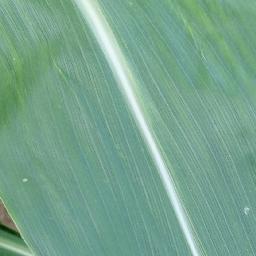
Label: Corn___healthy